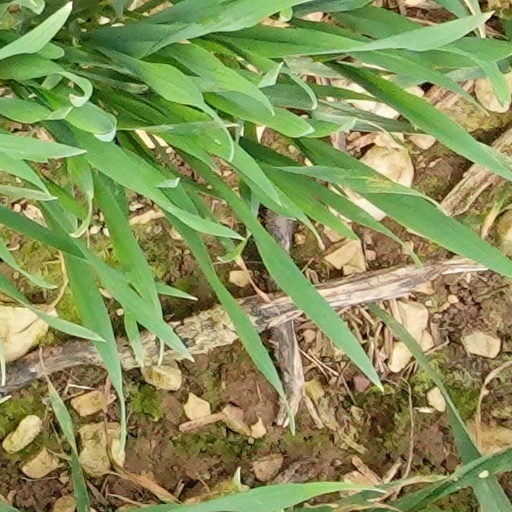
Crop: wheat